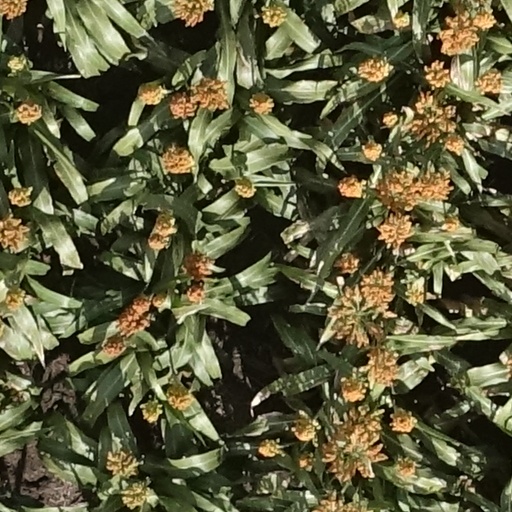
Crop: sorghum